Hans Ragnemalm

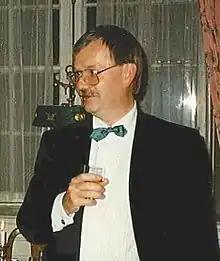
Hans Ragnemalm in 1989.

Hans Olof Ragnemalm (30 March 1940 – 7 August 2016) was a Swedish lawyer, judge, and professor emeritus of public law.